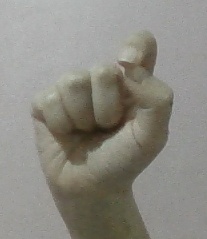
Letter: fa